1988–89 ES Sétif season

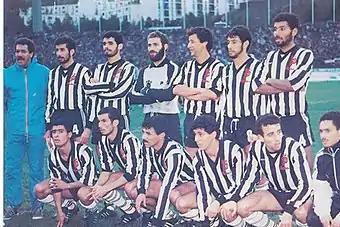
ES Sétif 1989–90 with From Left to Right: Stand Up : Serrar - Boulehdjilet - Osmani - Nabti - Zorgane - Bernaoui. Sitting Bendjabellah - Rahmani - Adjissa - Gharib - Adjas. This team participated in the 1988 African Cup of Champions Clubs.

ES Sétif participates in the African Cup of Champions Clubs, they play in the quarter-finals against the Gabonese club FC 105 Libreville, they lose in Libreville (3–1), but achieve a historic comeback at home 3–0. In the semi-final, they faced the Egyptians of Al Ahly SC, at home the black eagles won 2–0, but on the second leg in Cairo, they lost by the same score, however after the penalty shootout they qualify for the final against the Nigerian club Iwuanyanwu Nationale. This was the first time in the history of African football that a second-tier team had for the first time reached a final. ES Sétif plays under the leadership of the godfather of Setif football and the former glory of the National Liberation Front team .